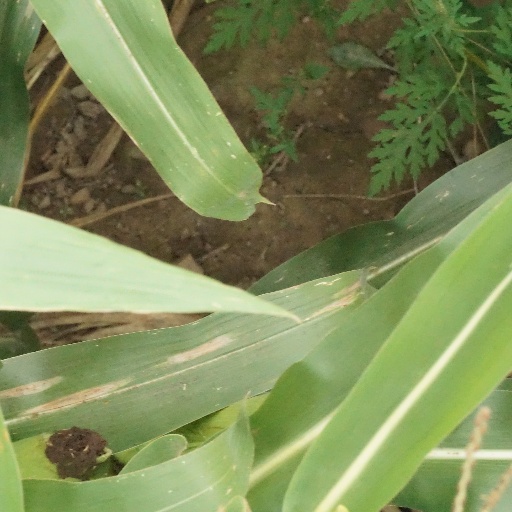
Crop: maize; corn